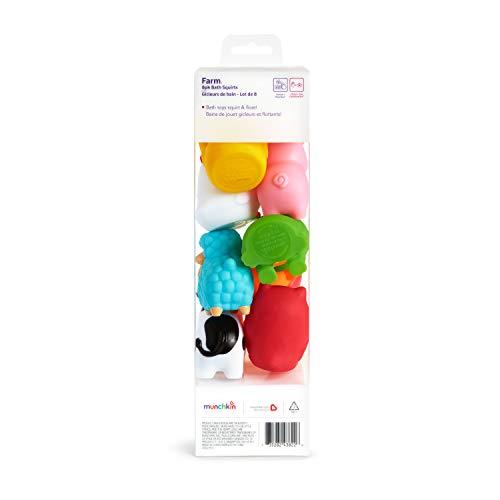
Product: Munchkin Squirtin Bath Toy, Barnyard Friends
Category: Toys & Games | Baby & Toddler Toys | Bath Toys
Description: Includes 8 different water-squirting, floating barnyard animal friends.
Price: $8.66